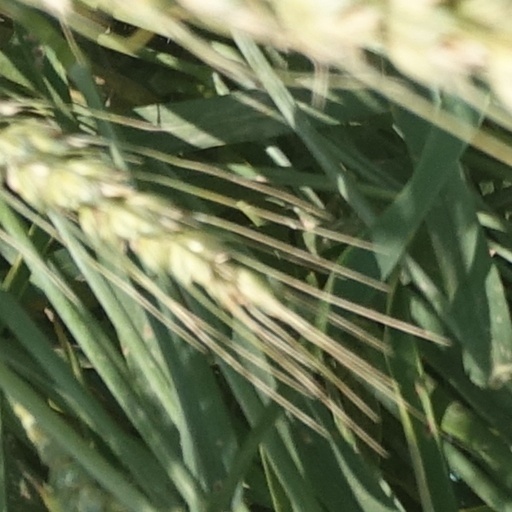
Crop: wheat